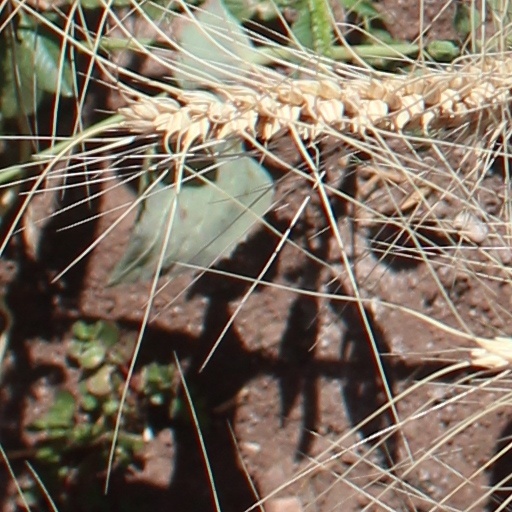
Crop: wheat